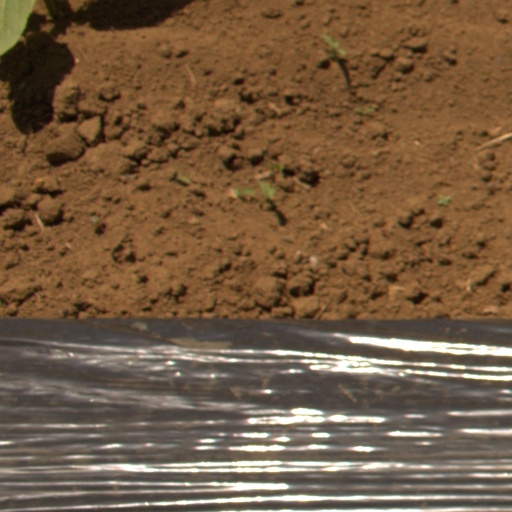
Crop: Jerusalem artichoke